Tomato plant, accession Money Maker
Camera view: horizontal (90 deg, fisheye); turntable rotation: 210 degrees
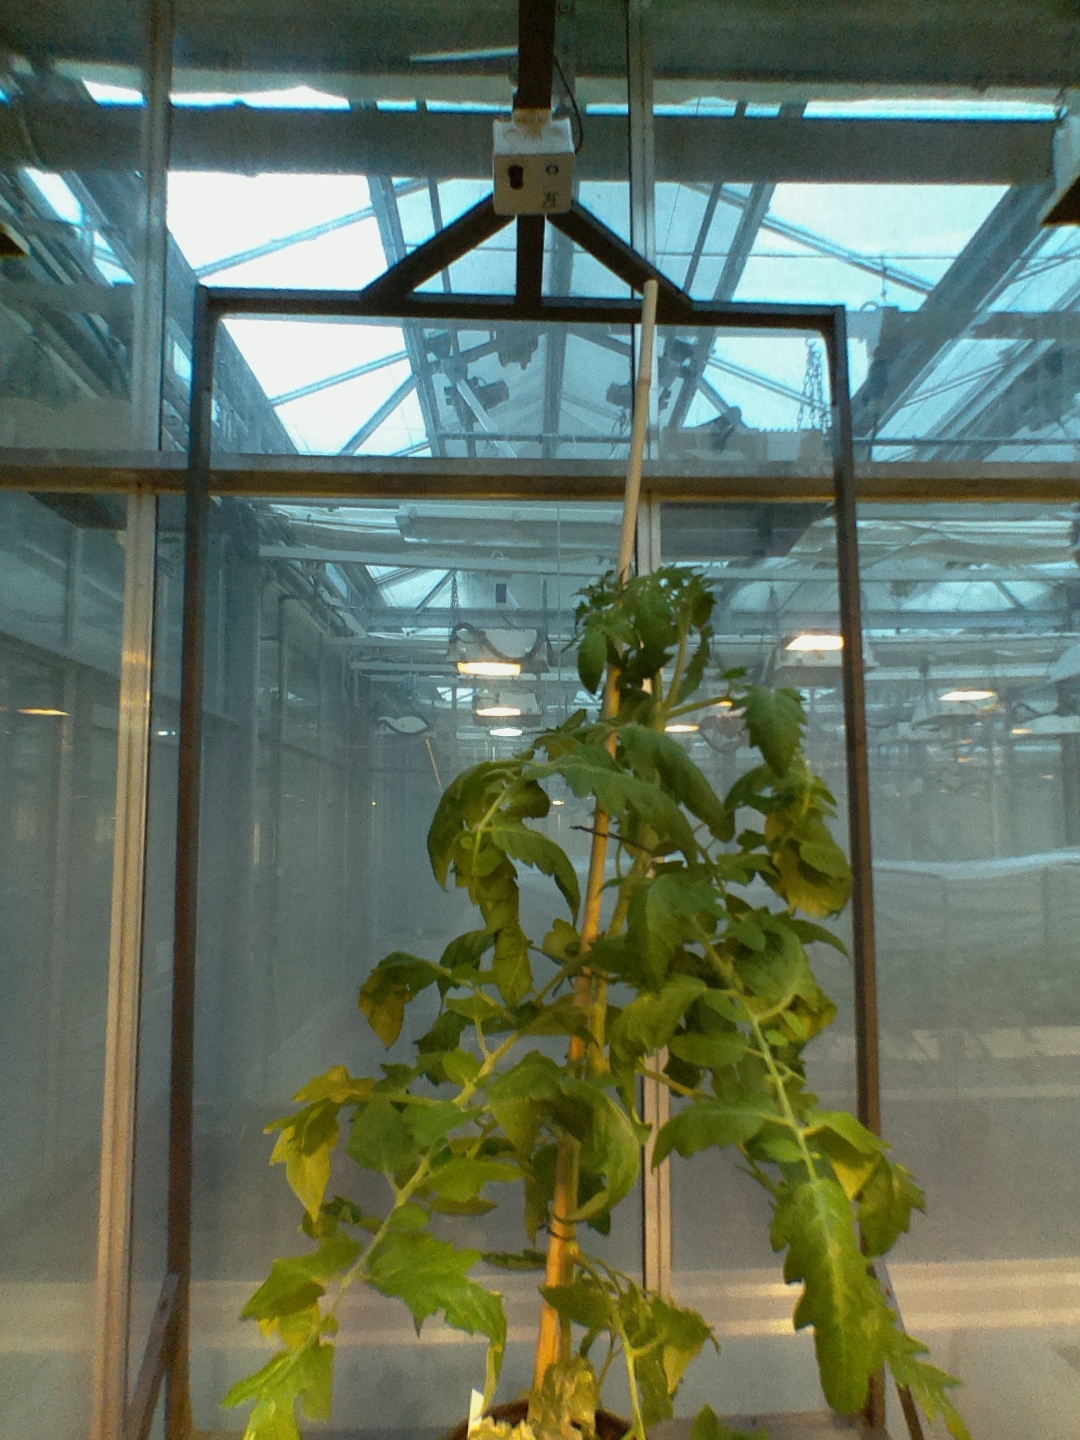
BBCH growth stage 69: End of flowering, 90%-100% of flowers open, more petals falling